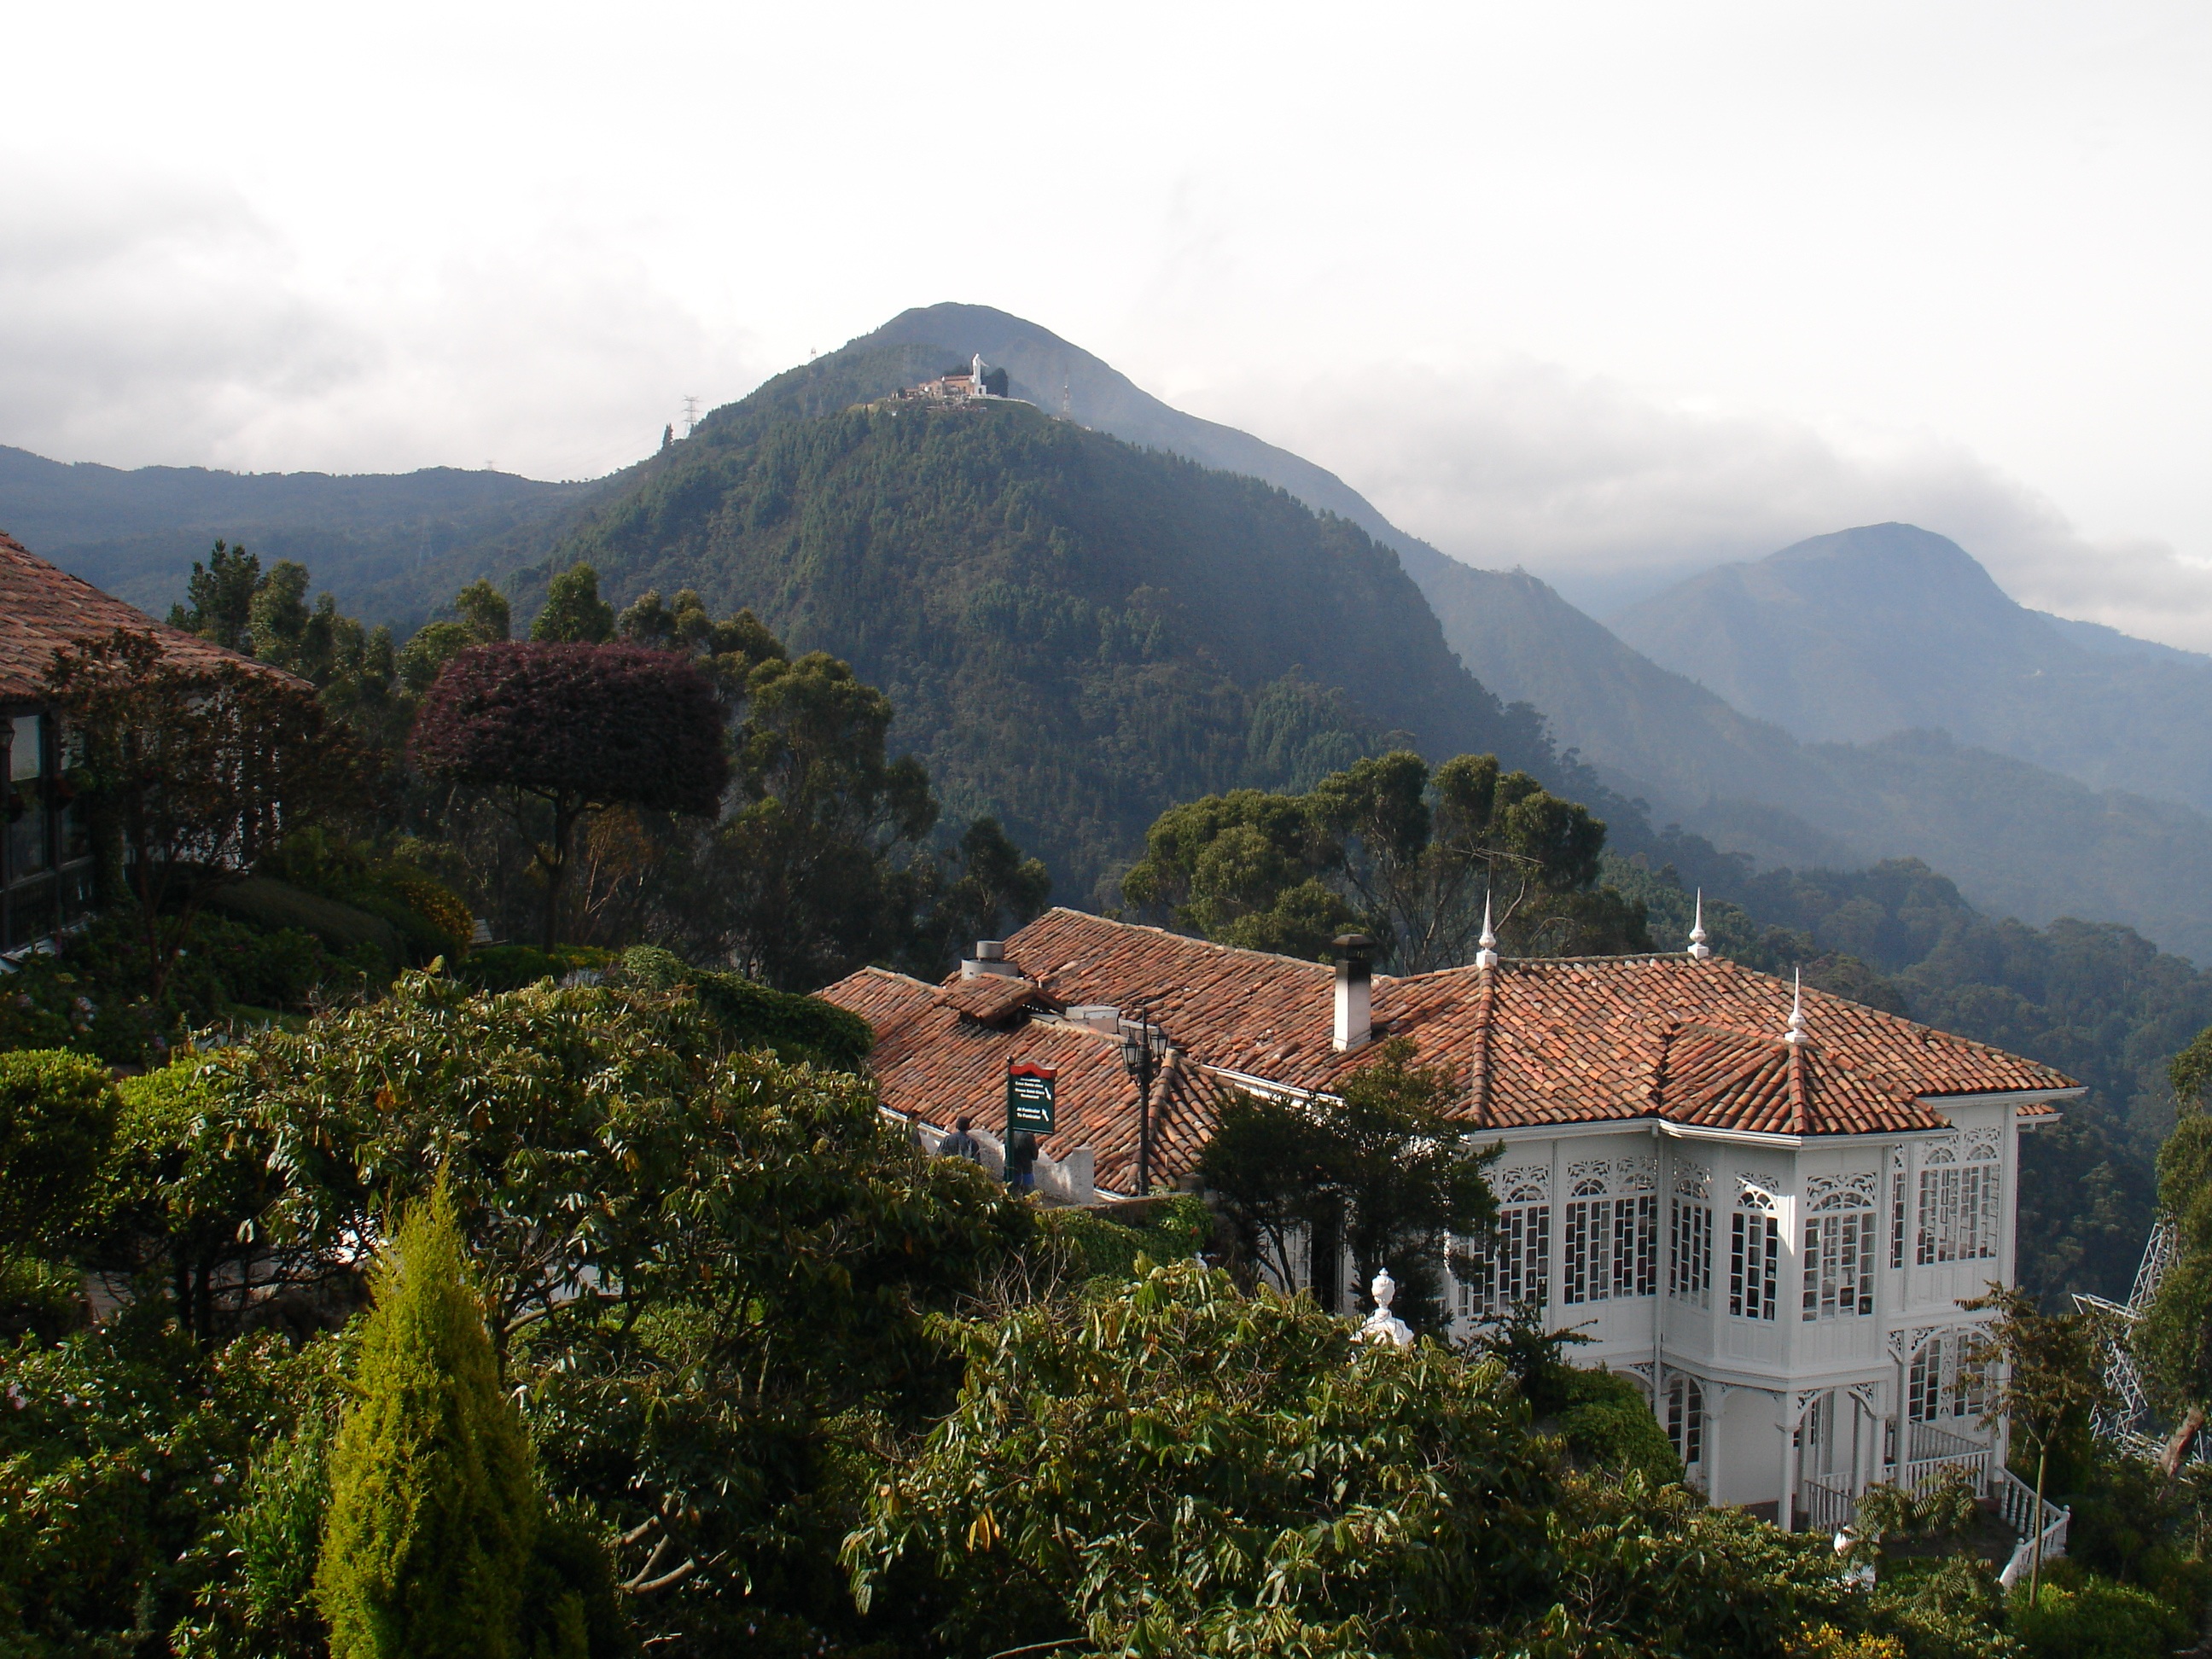
landscape, forest, mountain, villa, house, hill, town, valley, mountain range, village, alps, see, large, estate, rural area, guadalupe, bogota, monserrate, geographical feature, mountainous landforms, moountains